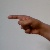
The image shows a hand gesture representing the letter 'G' in Indian Sign Language.